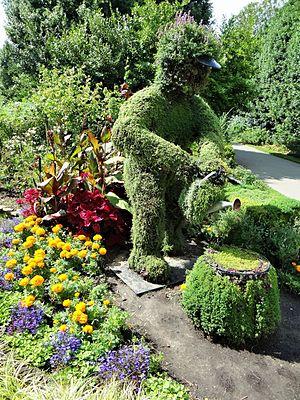
Parc à Londres
Londres [lɔ̃dʁ] est la capitale et la plus grande ville d'Angleterre et du Royaume-Uni. La ville est située près de l'estuaire de la Tamise dans le sud-est de l'Angleterre. Londinium a été fondée par les Romains il y a presque 2 000 ans. La Cité de Londres, le noyau historique de Londres avec une superficie de seulement 1,12 miles carrés conserve des frontières qui suivent de près ses limites médiévales. Londres est gouvernée par le maire de Londres et l'Assemblée de Londres.